Hugh Grant

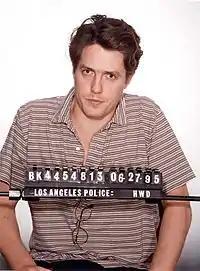
Arrest photo of Grant in 1995

In 2023, Grant reunited with Guy Ritchie for the action "" alongside Jason Statham and Aubrey Plaza. The movie was originally planned to be released on early 2022 but had several delays. While the film was a box office flop with mixed reviews, Grant's performance still received mostly positive response. "The A.V. Club" said Grant "delivers a fantastic character performance" and "is so committed that he throws off the balance of the ensemble because no one else is as good as he is". He next appeared as an ambitious rogue and con artist Forge in the fantasy adventure film "". Jonah Nink of "Chicago Reader" praised his performance by saying "None of the cast holds a fireball to Hugh Grant, however, who owns every second of his goofball performance as one of the film's villains."